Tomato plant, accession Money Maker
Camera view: vertical (180 deg); turntable rotation: 120 degrees
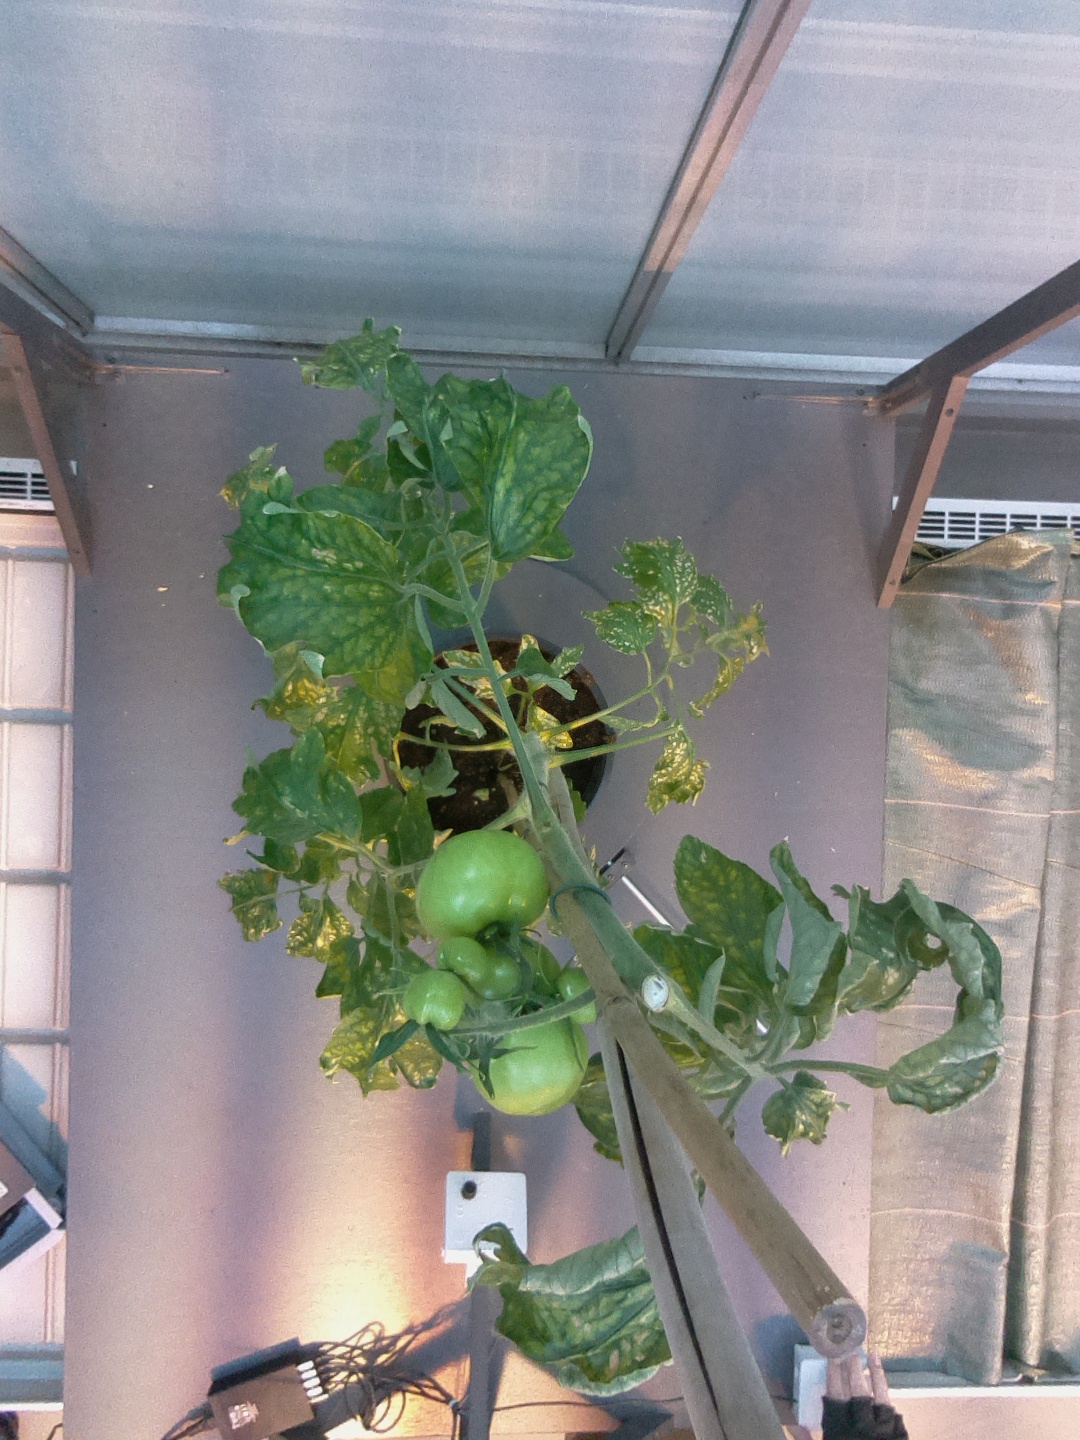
BBCH growth stage 76: 60%-70% of final fruit size